Military history of France

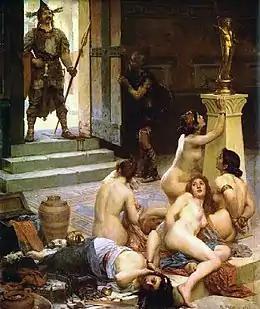
Brennus and the sack of Rome as imagined in the 19th century

Around 390 BC, the Gallic chieftain Brennus made his own way through the Alps, defeated the Romans in the Battle of the Allia and sacked Rome for several months. The Gallic invasion left Rome weakened and encouraged several subdued Italian tribes to rebel. One by one, over the course of the next 50 years, these tribes were defeated and brought back under Roman dominion. Meanwhile, the Gauls would continue to harass the region until 345 BC, when they entered into a formal treaty with Rome. But Romans and Gauls would maintain an adversarial relationship for the next several centuries and the Gauls would remain a threat in Italia.